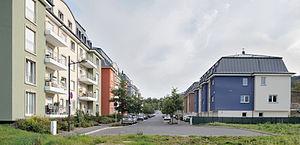
Luxembourg-ville, quartier de Beggen
Beggen est l'un des 24 quartiers de Luxembourg-ville. En 2016, il comptait 3 455 habitants.